Kentonmen MRT station

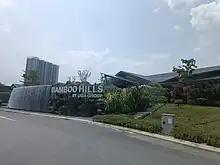
Bamboo Hills commercial area

In fact, this station can walk to the Bamboo Hills commercial area through Entrance B, which is about 13 minutes and 800m walk, but there is no dedicated pedestrian walkway and passengers need to cross the DUKE highway exit.